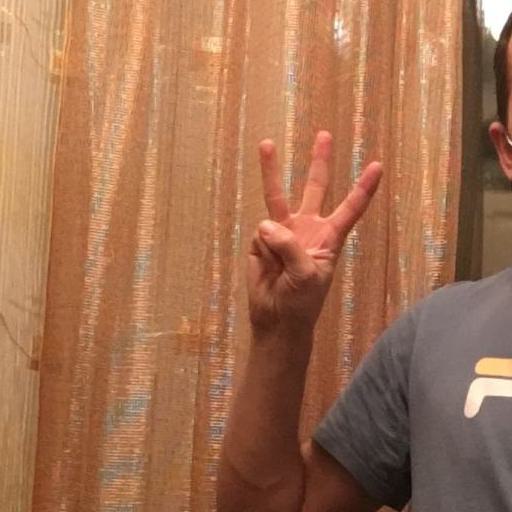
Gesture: three